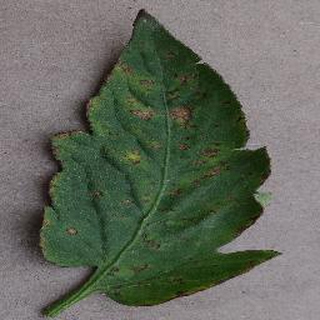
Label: tomato_bacterial_spot